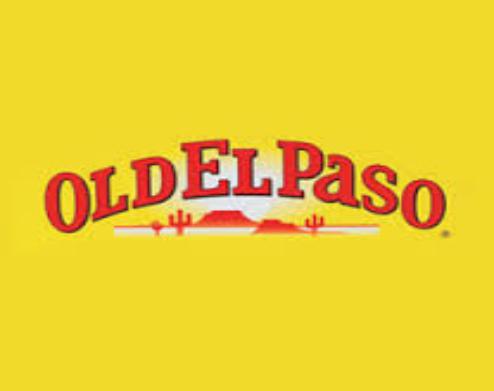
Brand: El Paso
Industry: Food